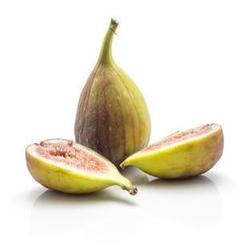
Label: Fig